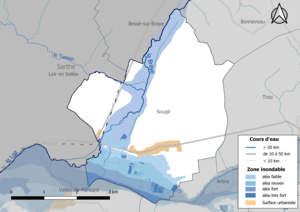
Carte des zones inondables de la commune de fr:Sougé (Loir-et-Cher) (France).
Sougé est une commune française située dans le département de Loir-et-Cher, en région Centre-Val de Loire.